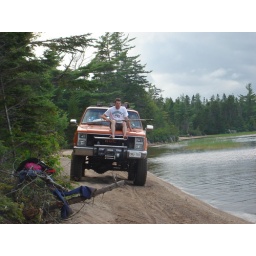
this guy drove across the water in this truck